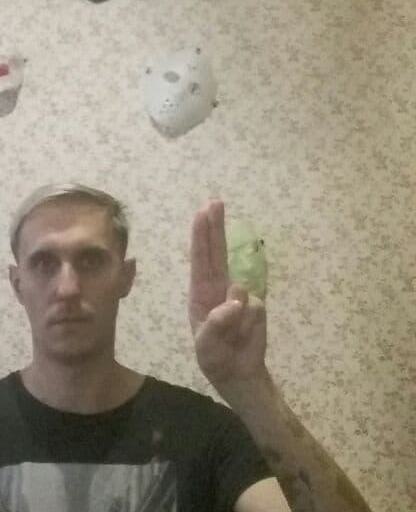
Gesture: two_up